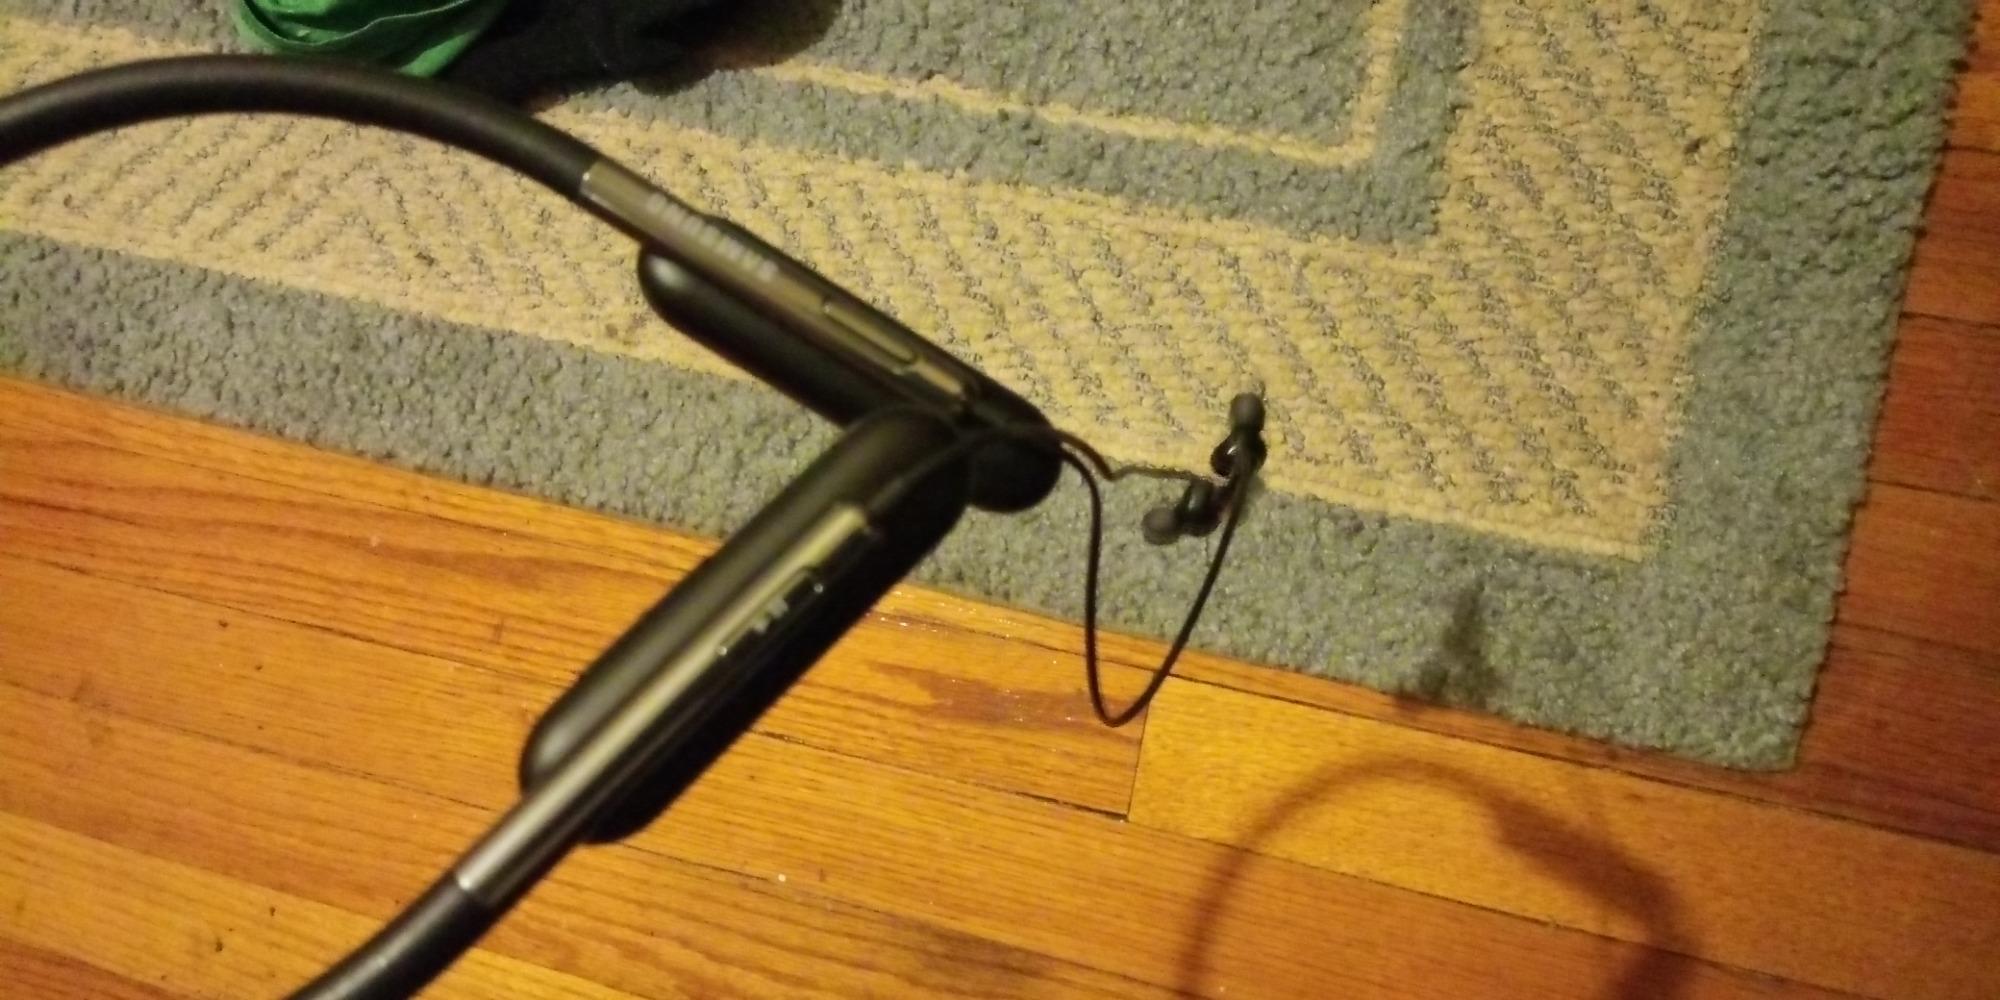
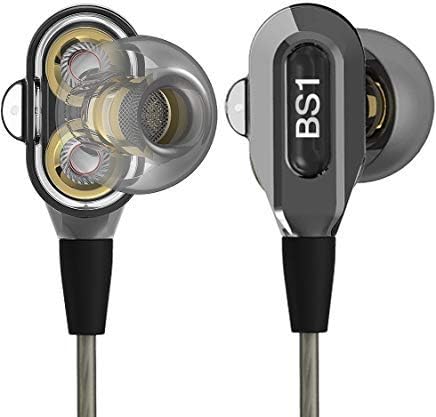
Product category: headphones
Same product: no